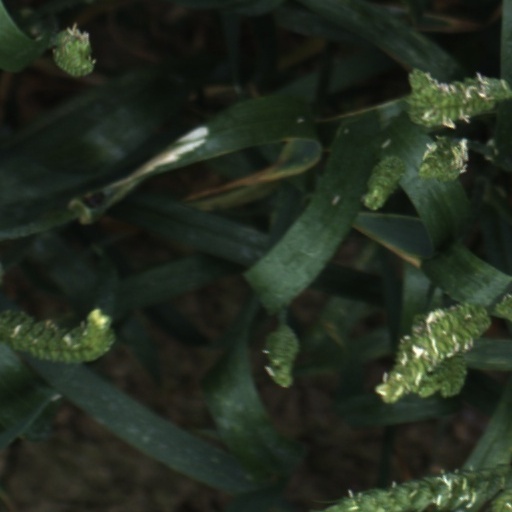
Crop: wheat